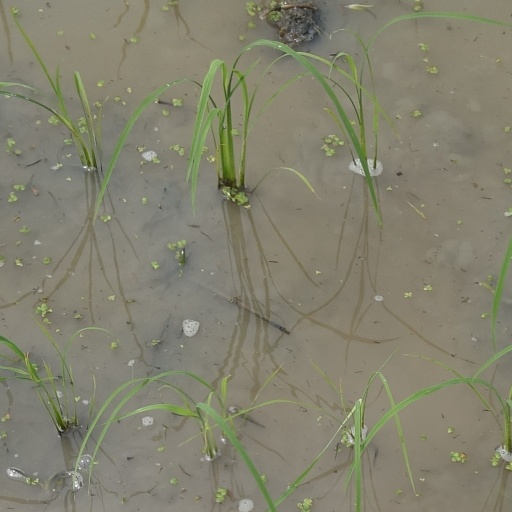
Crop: rice